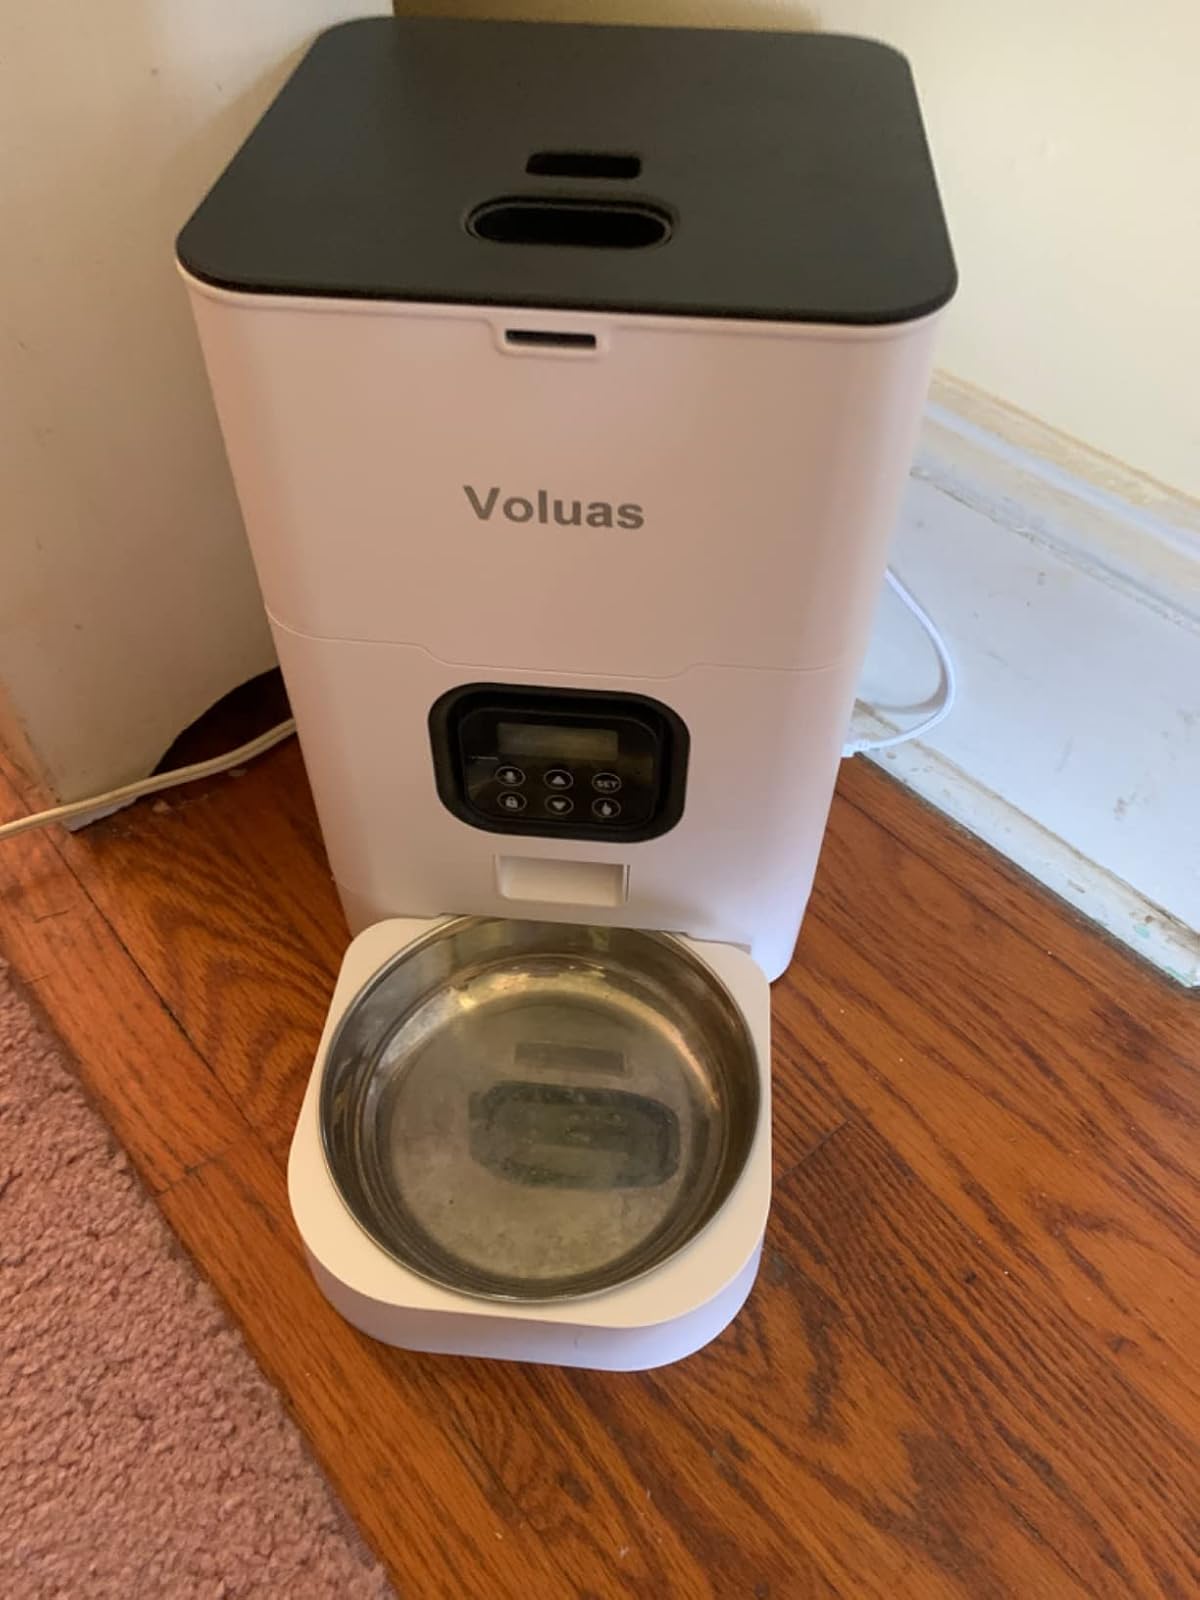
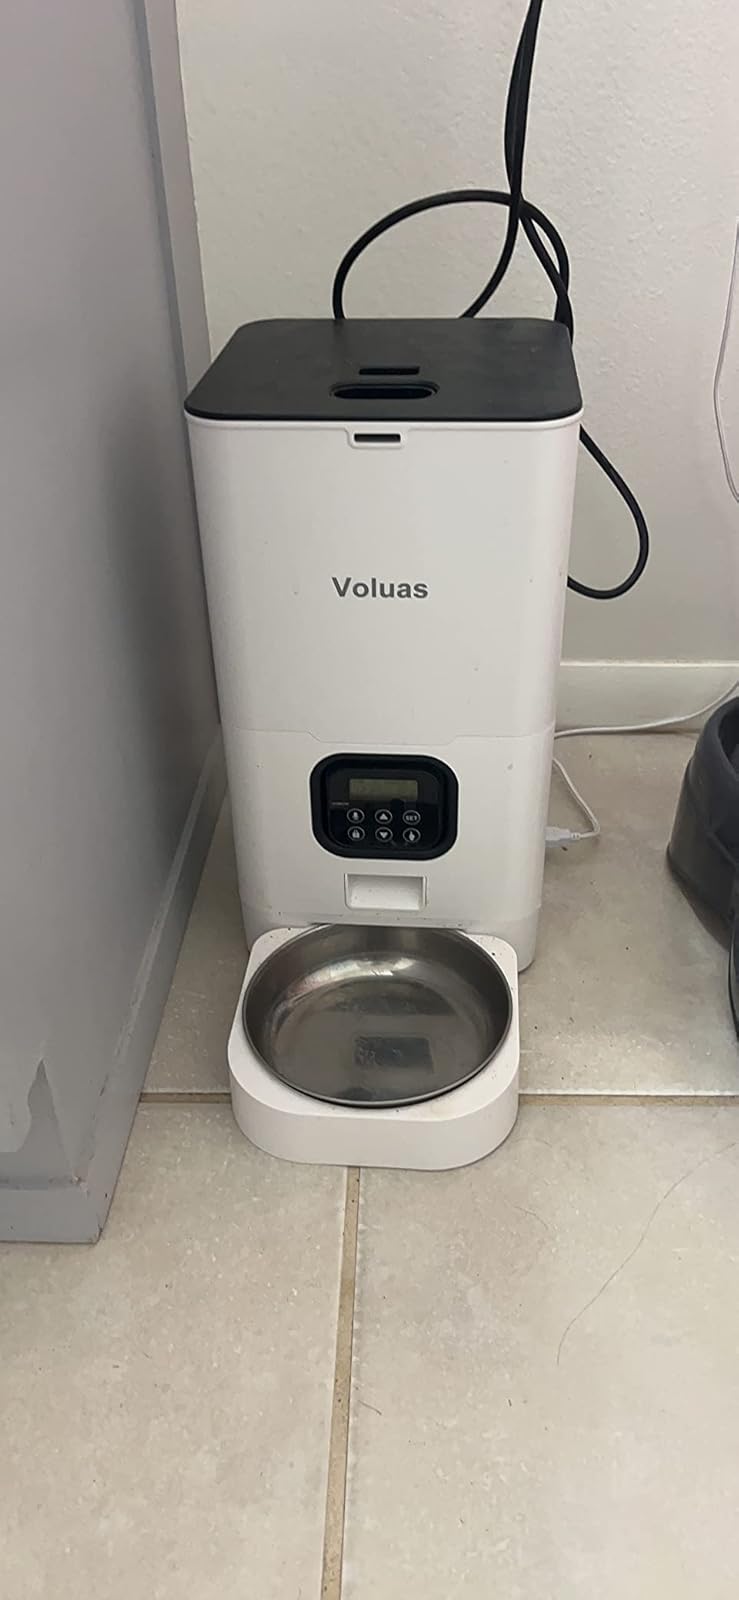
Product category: items_feeder
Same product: yes